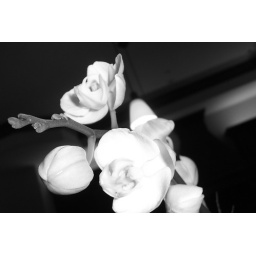
same white orchids in black and white